Welshpool Football Club

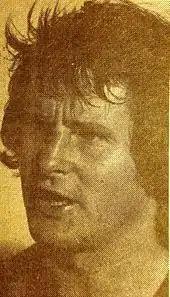
Neil Chandler returned to Welshpool after a short but successful VFL stint where he became a triple premiership player with Carlton

Playing career: 1968–1974 (Carlton 1968–74, St Kilda 1974)